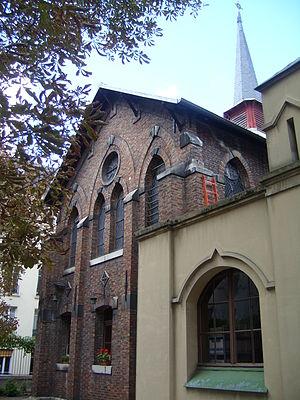
Institut de théologie orthodoxe Saint-Serge de Paris
Cet article recense les monuments historiques protégé au titre du Patrimoine du XXᵉ siècle du département du Paris, en France.